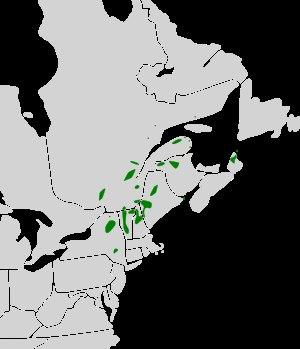
La Grive de Bicknell niche dans le nord-est de l'Amérique du Nord - Québec, Nouveau-Brunswick, Nouvelle-Écosse, Vermont, New York, Maine et New Hampshire - et hiverne dans les Grandes Antilles - République dominicaine, Haïti, Cuba, Jamaïque et Porto Rico.